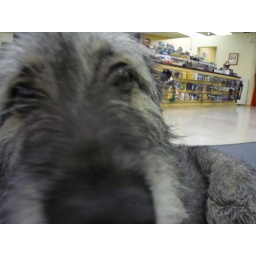
Charlie the friendly dog at the under ground